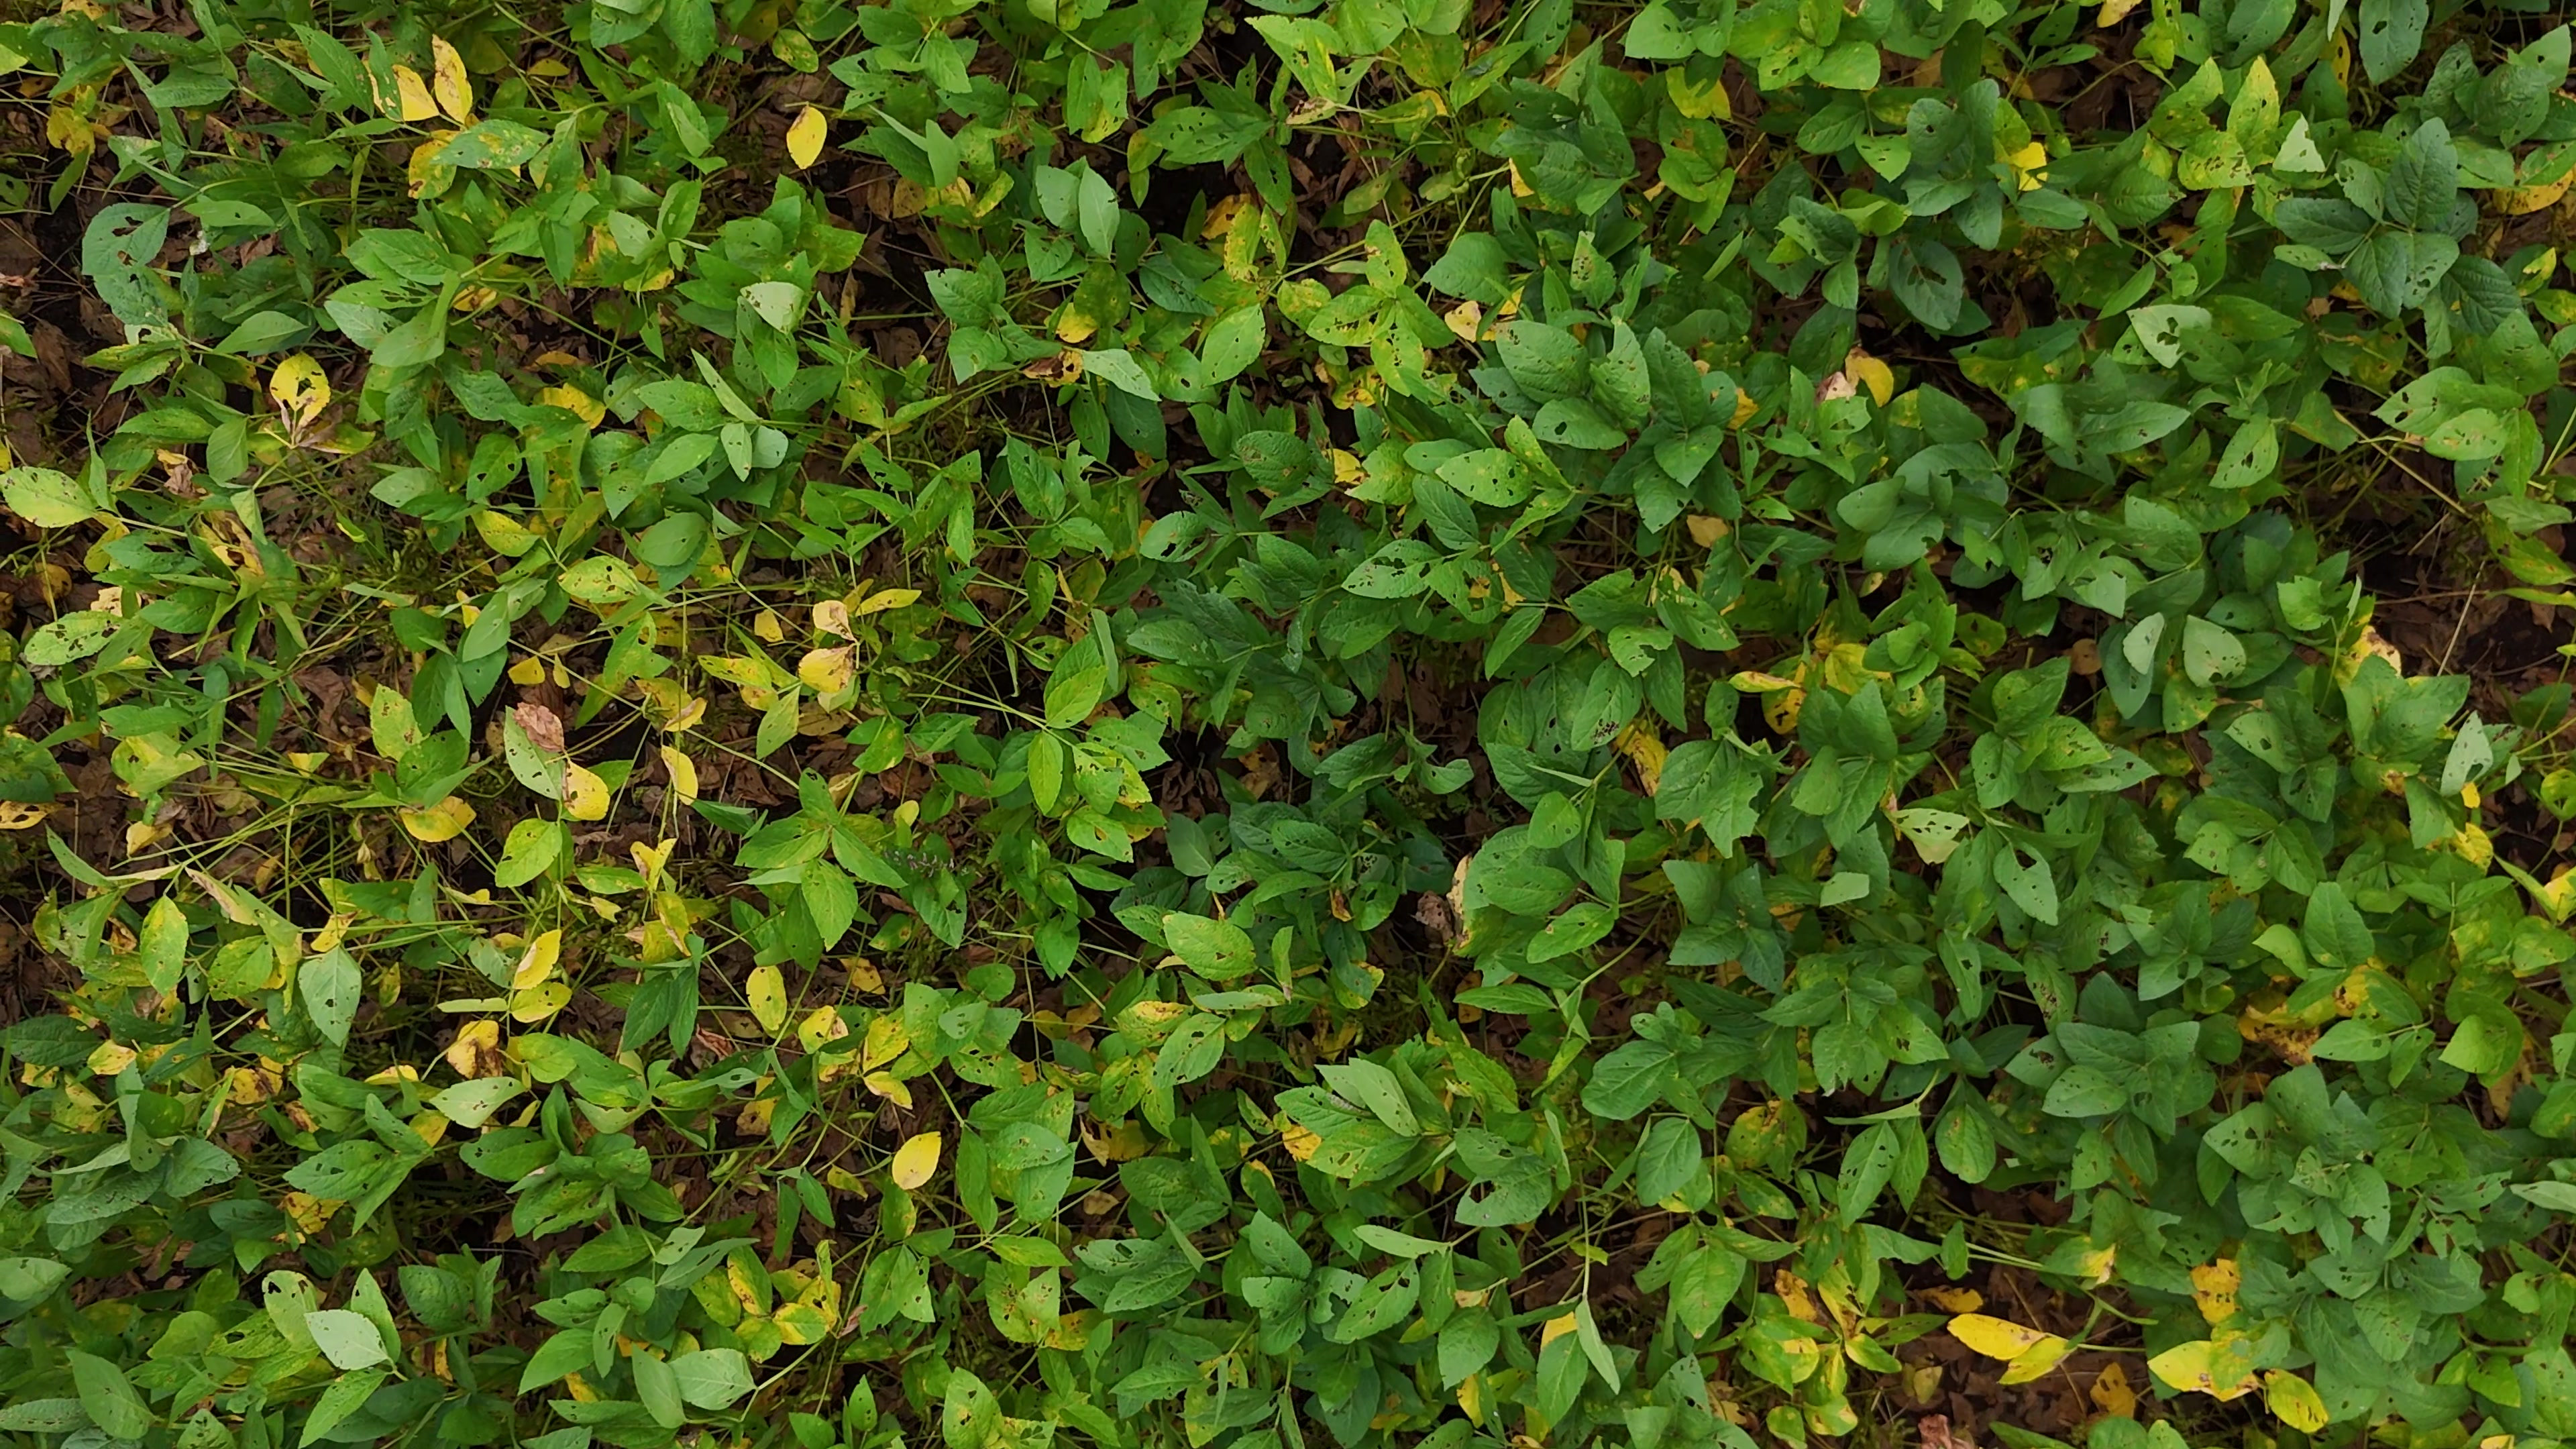
Label: Rust